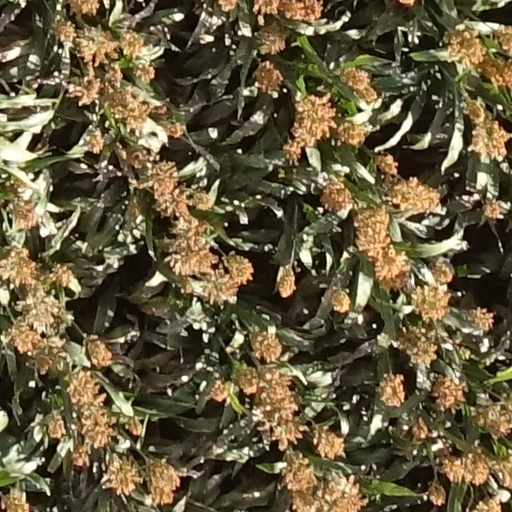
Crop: sorghum